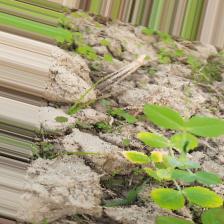
Label: Ascochyta blight